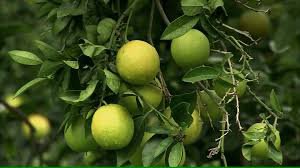
Label: Orange